Bohemia

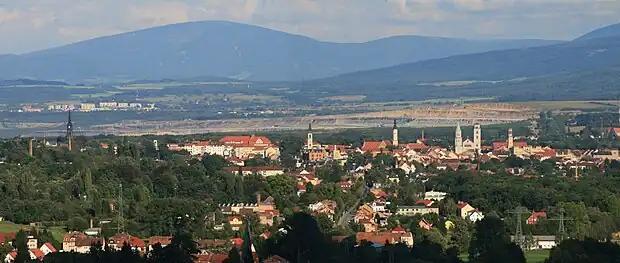
A panorama of Zittau

The area around Kłodzko in south-western Poland was culturally and traditionally a part of Bohemia but was also a part of Lower Silesia under rule of the Polish Piast dynasty in 1278–1290 and 1327–1341. Kłodzko Land has been again a part of Lower Silesia since its conquest by the Kingdom of Prussia in 1763. Referred to as "Little Prague", the Kłodzko Valley region on the Nysa Kłodzka River was the focus of several attempts to reincorporate the area into Czechoslovakia, one of several Polish–Czechoslovak border conflicts.